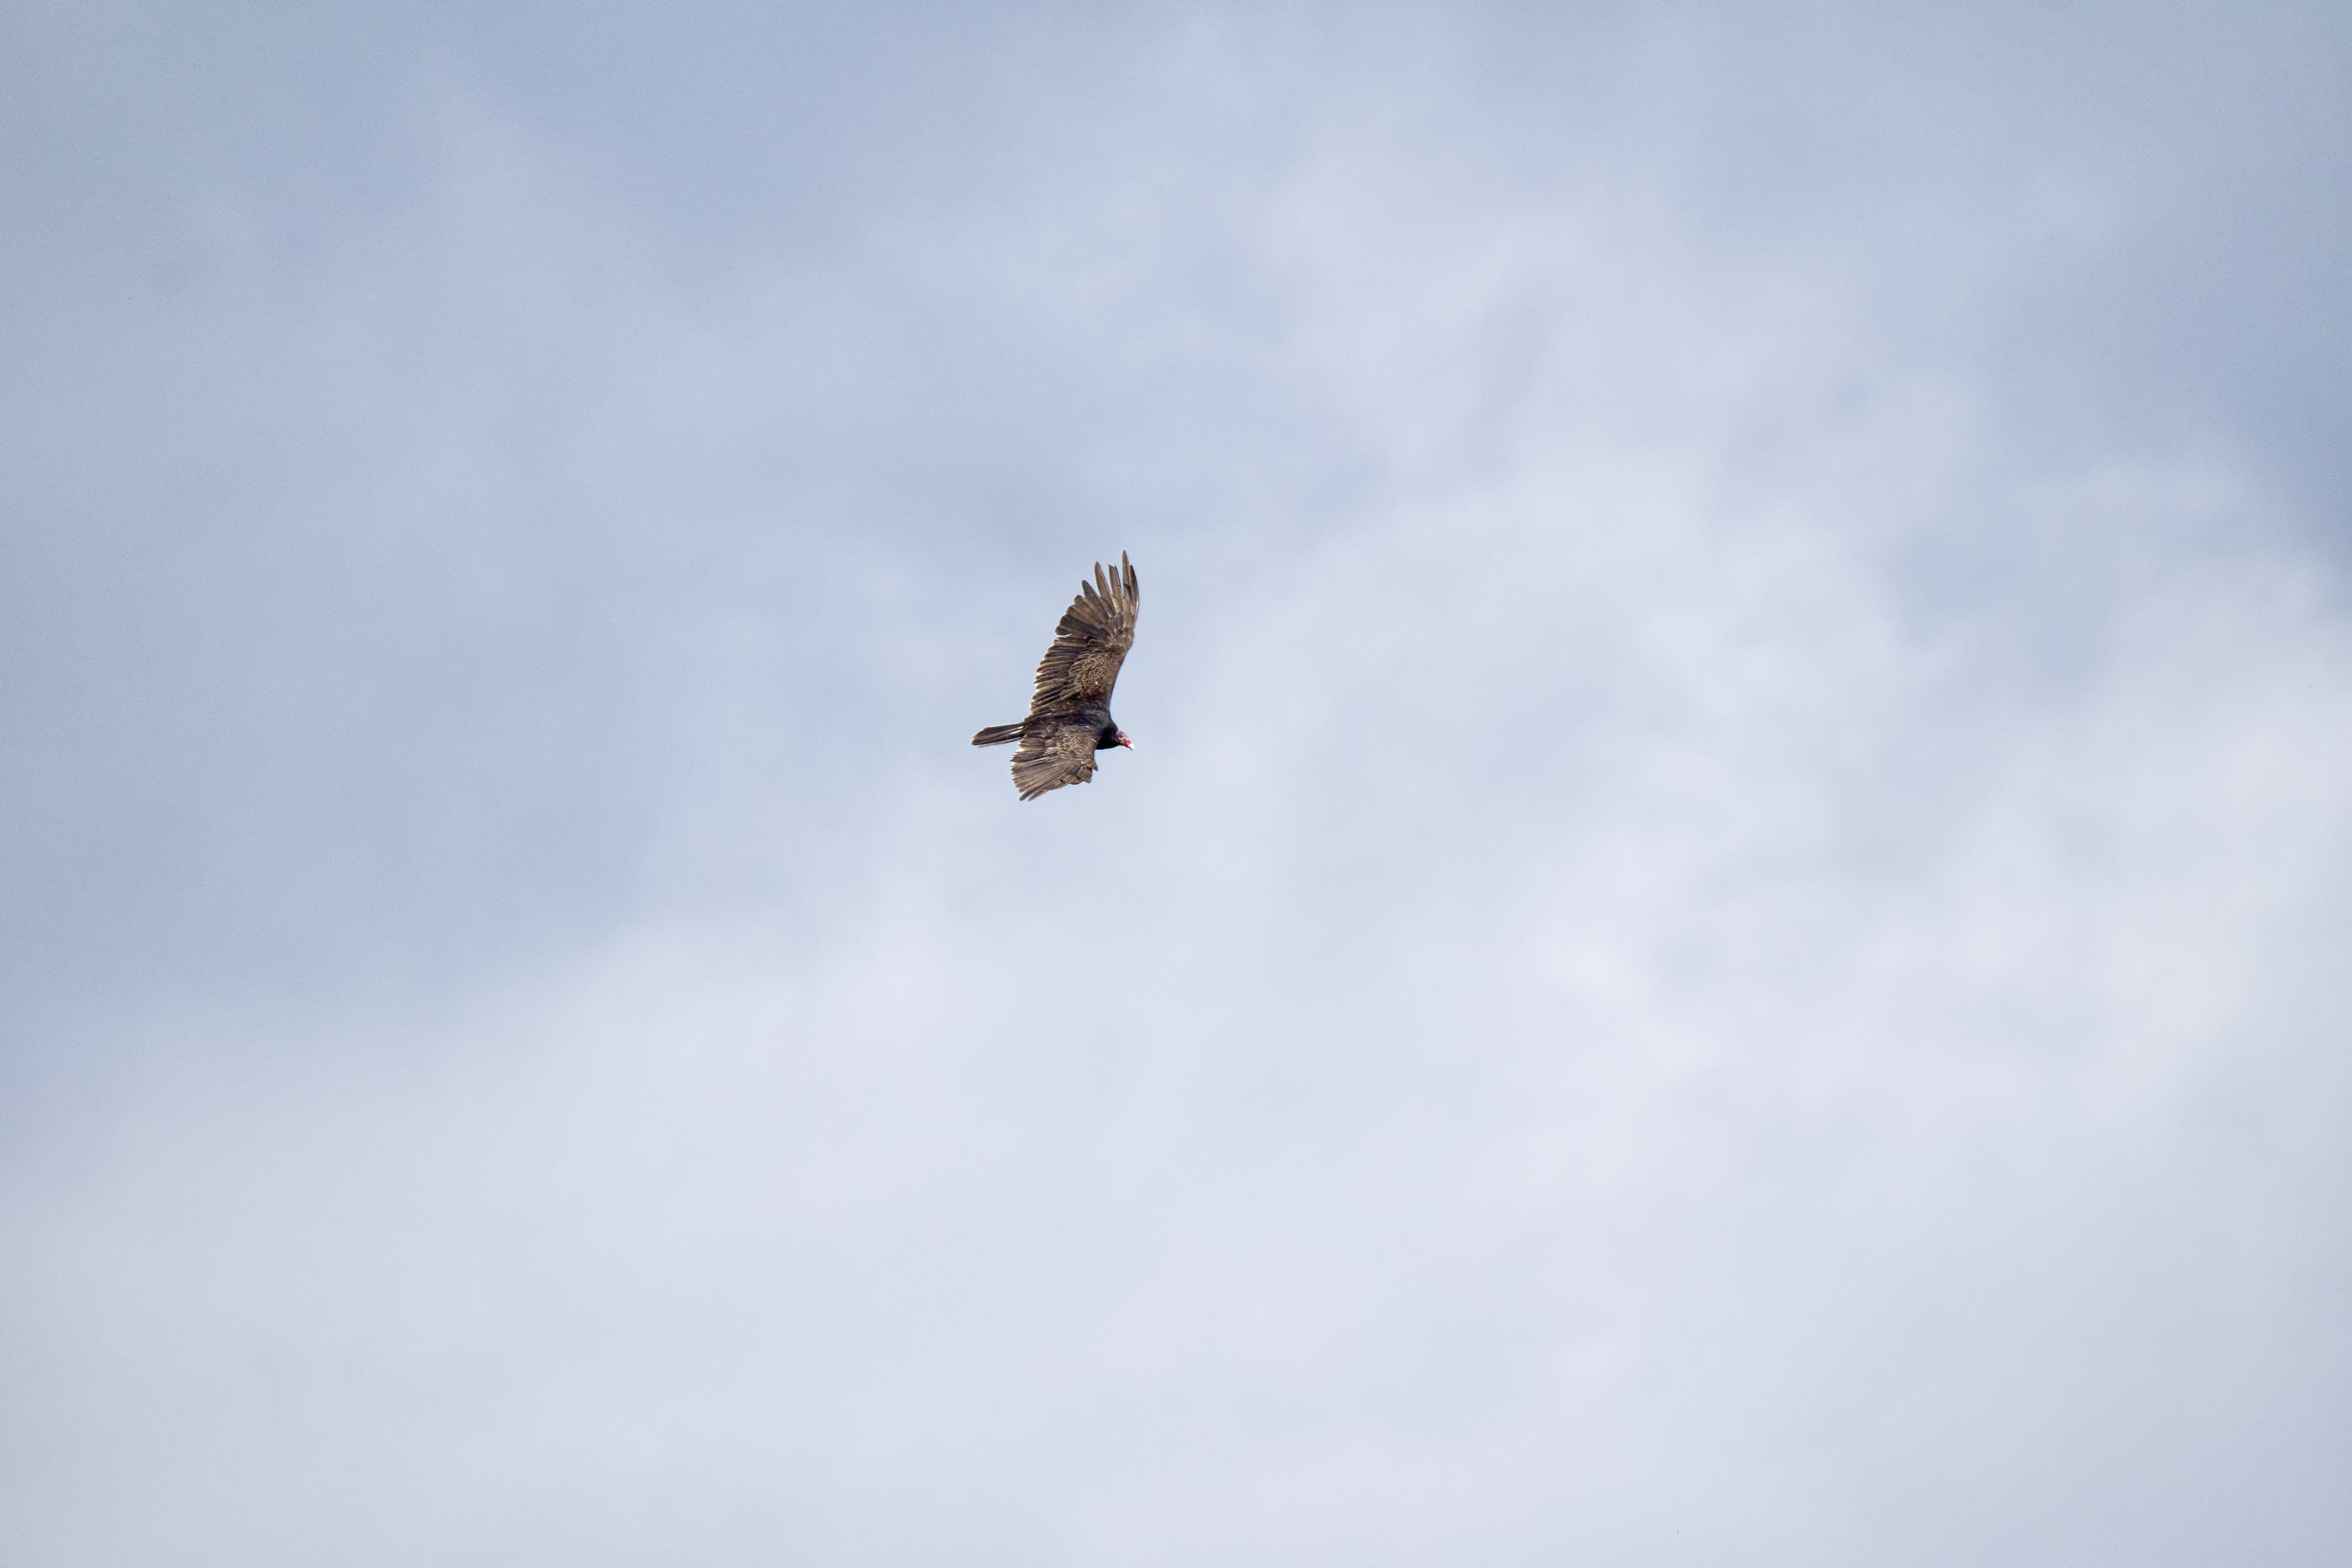
bird, wing, sky, flight, eagle, bird of prey, canada, turkey, a, rouge, quebec, vulture, sherbrooke, oiseau, urubu, air show, tete, atmosphere of earth